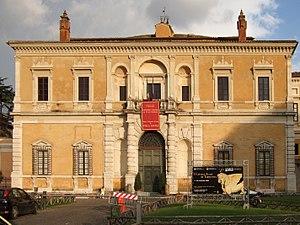
Le Musée national étrusque de la villa Giulia est un musée de Rome consacré aux civilisations étrusque et falisque. C'est le plus grand musée étrusque du monde.
Les Étrusques et la Méditerranée est une exposition temporaire qui a lieu du 5 décembre 2013 au 10 mars 2014 dans la Galerie des expositions temporaires du Louvre-Lens, en France, puis du 14 avril au 20 juillet 2014 au Palazzo delle Esposizioni à Rome, en Italie. L'exposition est consacrée aux Étrusques et plus particulièrement à la cité de Cerveteri, dont mille ans d'histoire sont mis en scène.